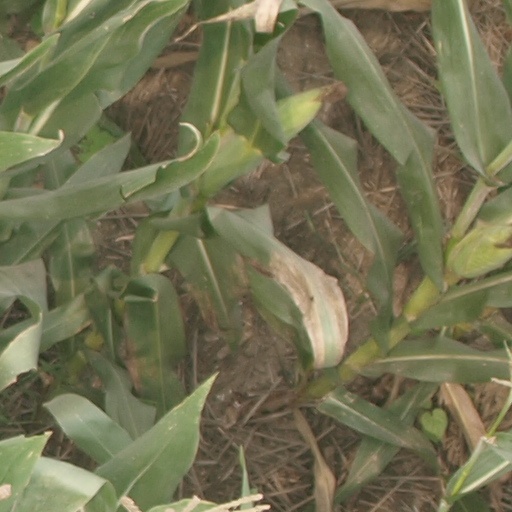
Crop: maize; corn